Rostock

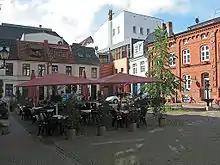
"Heiligengeisthof" (Holy Spirit Courtyard)

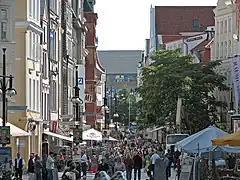
"Kröpeliner Straße" – main shopping street

One of the most picturesque places in Rostock is the "Neuer Markt" (New Market Square), with the Town Hall – that was originally built in the 13th century in Brick Gothic style, but extensively transformed in the 18th century, with the addition of a Baroque façade and a banqueting hall. The square also preserved six original, carefully restored gable houses from the 15th and 16th centuries. The other historical houses in Hanseatic style that once bordered the square were destroyed in an Allied air-raid in 1942, and rebuilt in a simplified manner.